DefTech AV8

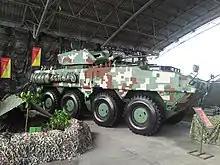
AV8 Gempita of Malaysian Army in digital camouflage

In June 2011, the Turkish Company FNSS signed a ‘letter of offer and acceptance’ by DRB-Hicom Defence Technologies (DefTech) for the assistance of design and development of the vehicles. The AV8 vehicle selected by the Malaysian military was based on the technology of FNSS-designed Pars 8×8 multi-purpose, multi-mission, wheeled armoured vehicle. The contract included technology transfer arrangements to Deftech and logistics support for the Malaysian army, positioning the vehicle and its 12 variants to become Malaysia's first indigenous family of 8×8 armoured wheeled vehicle.